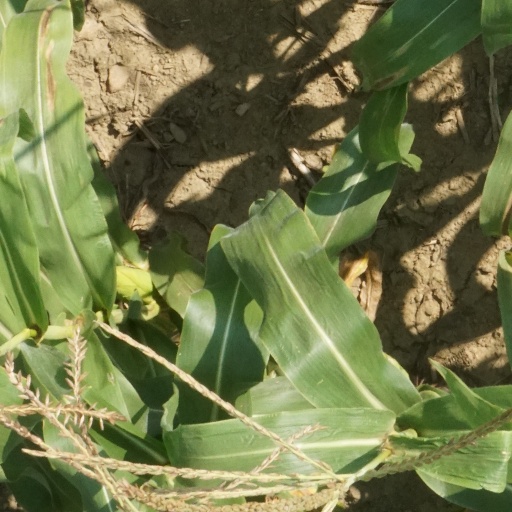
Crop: maize; corn